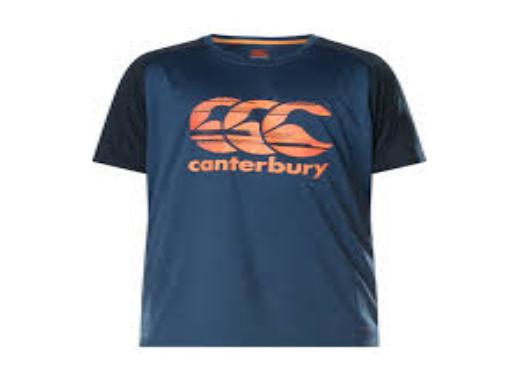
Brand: Canterbury
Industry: Clothes